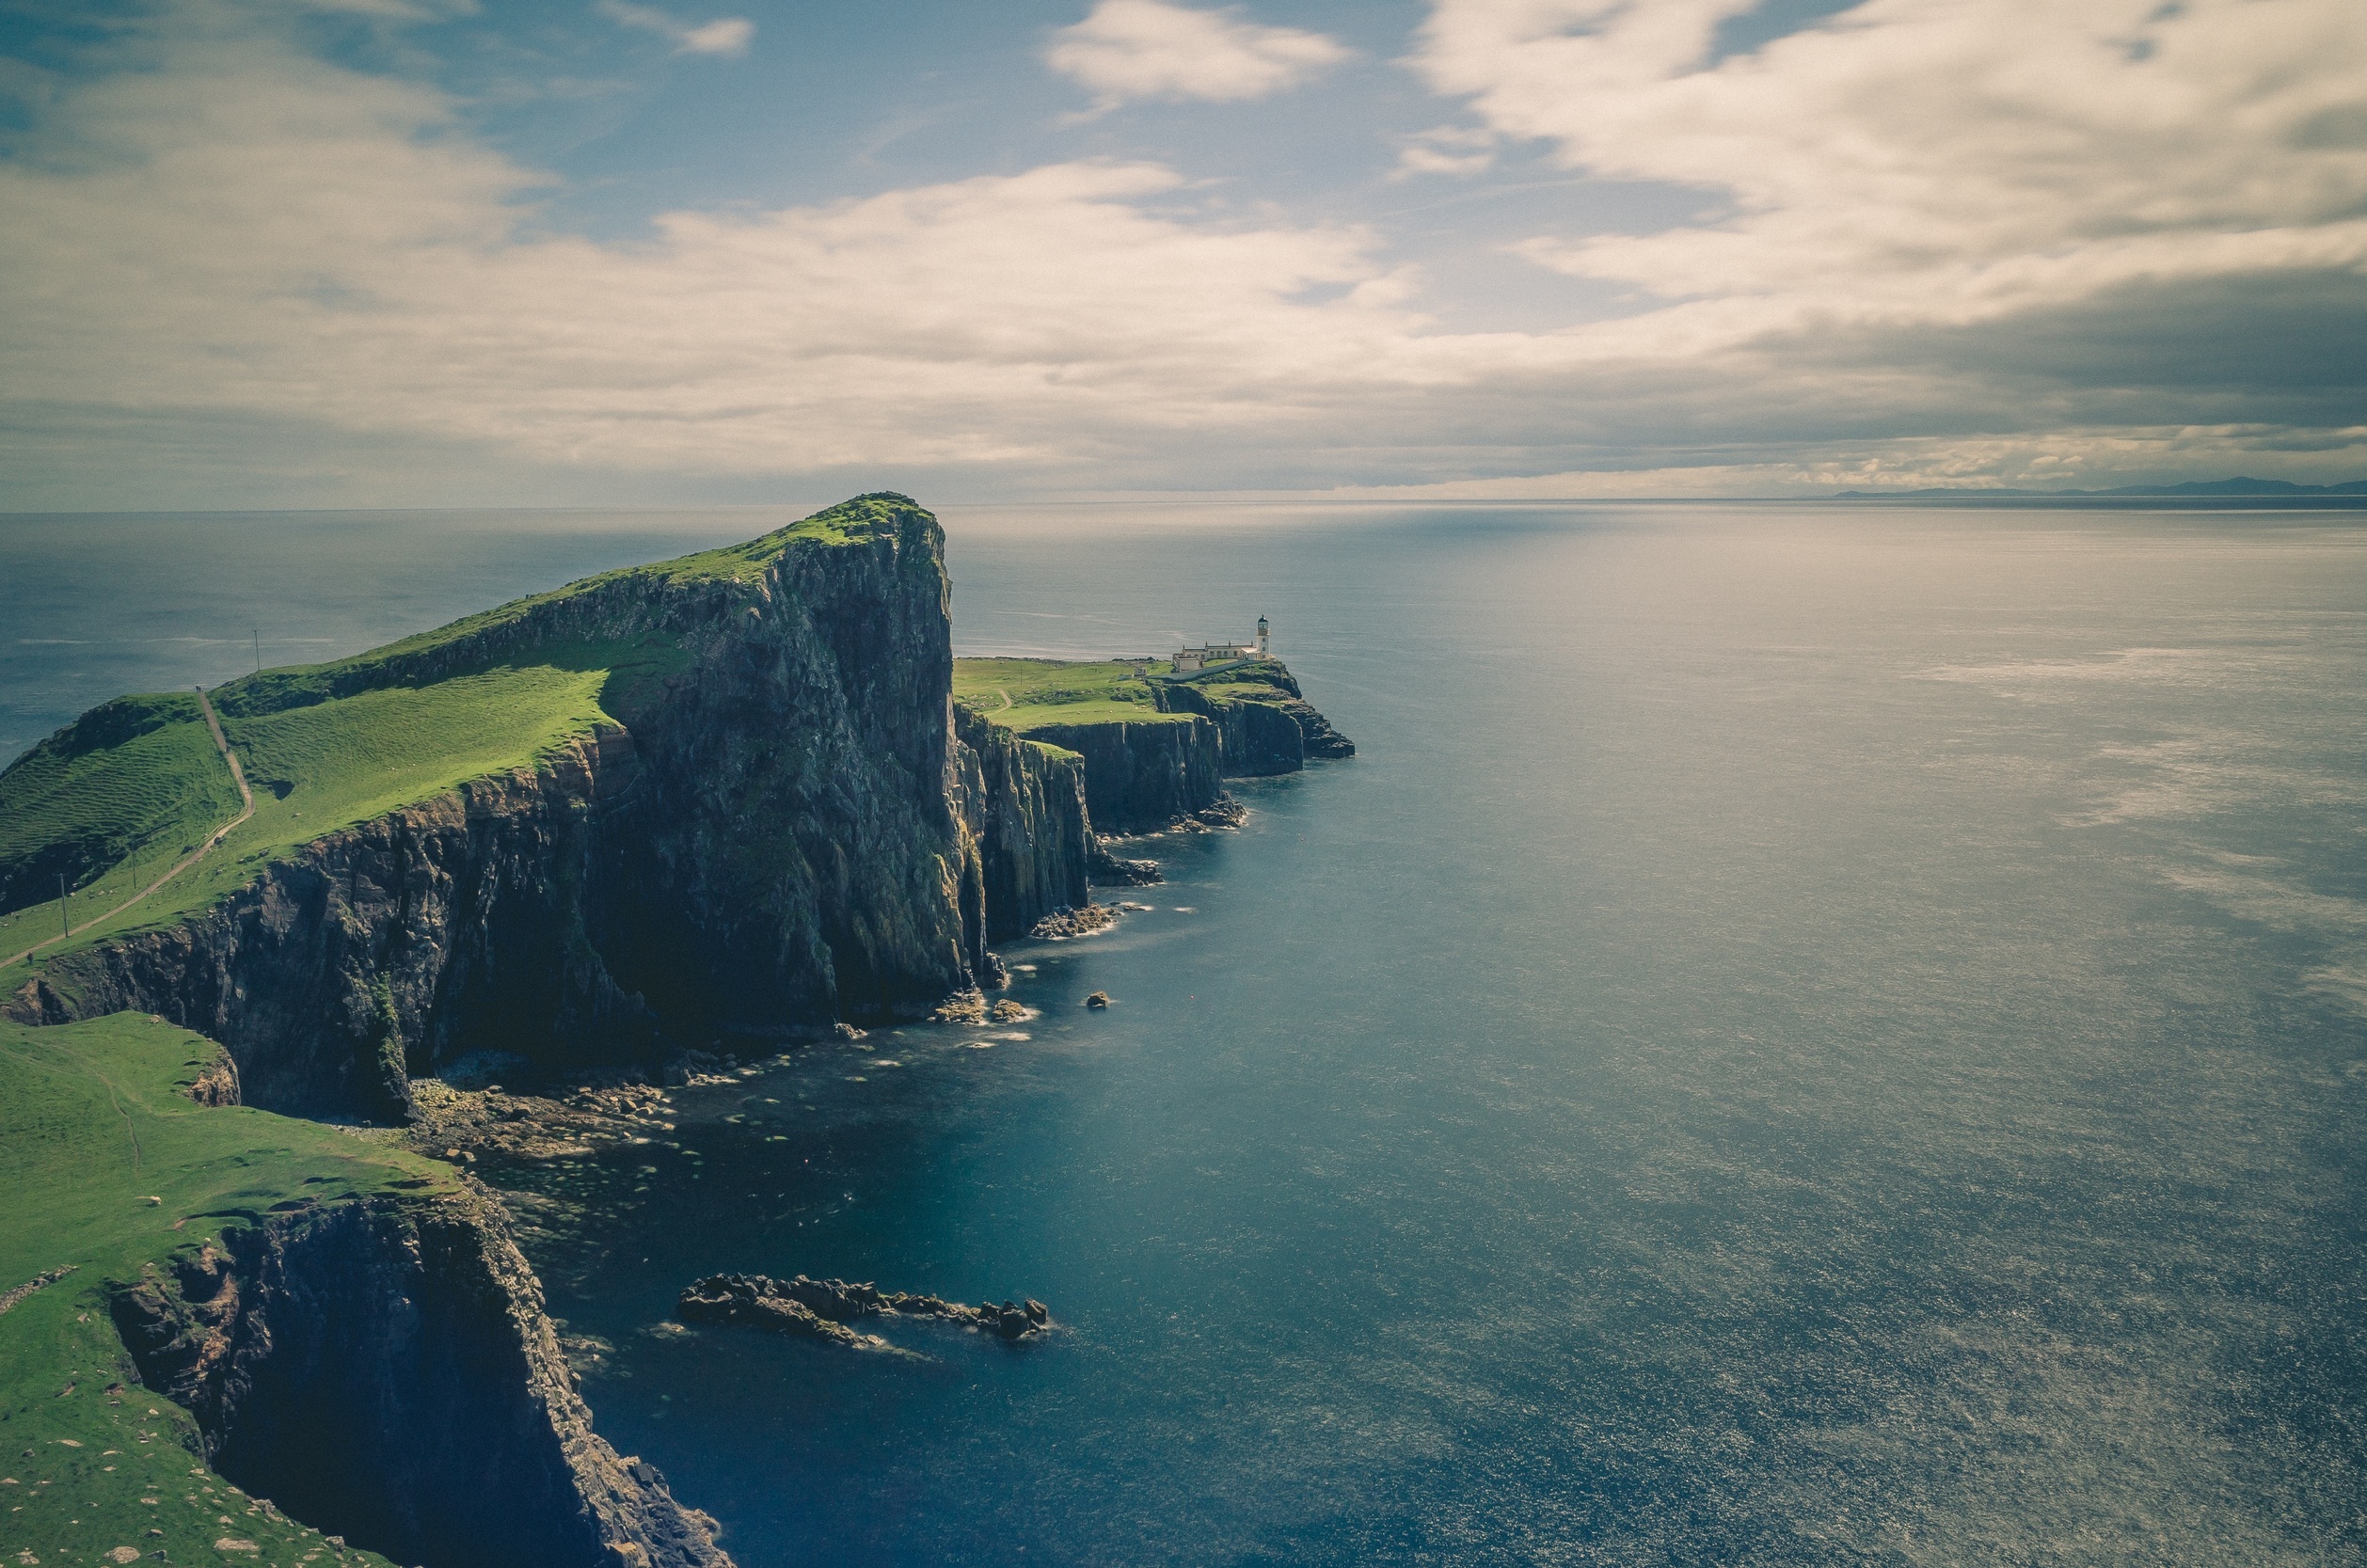
landscape, sea, coast, water, grass, ocean, horizon, cloud, sky, shore, wave, cliff, dusk, reflection, bay, fjord, reservoir, terrain, body of water, rocks, clouds, cliffs, cape, landform, aerial photography, geographical feature, atmosphere of earth